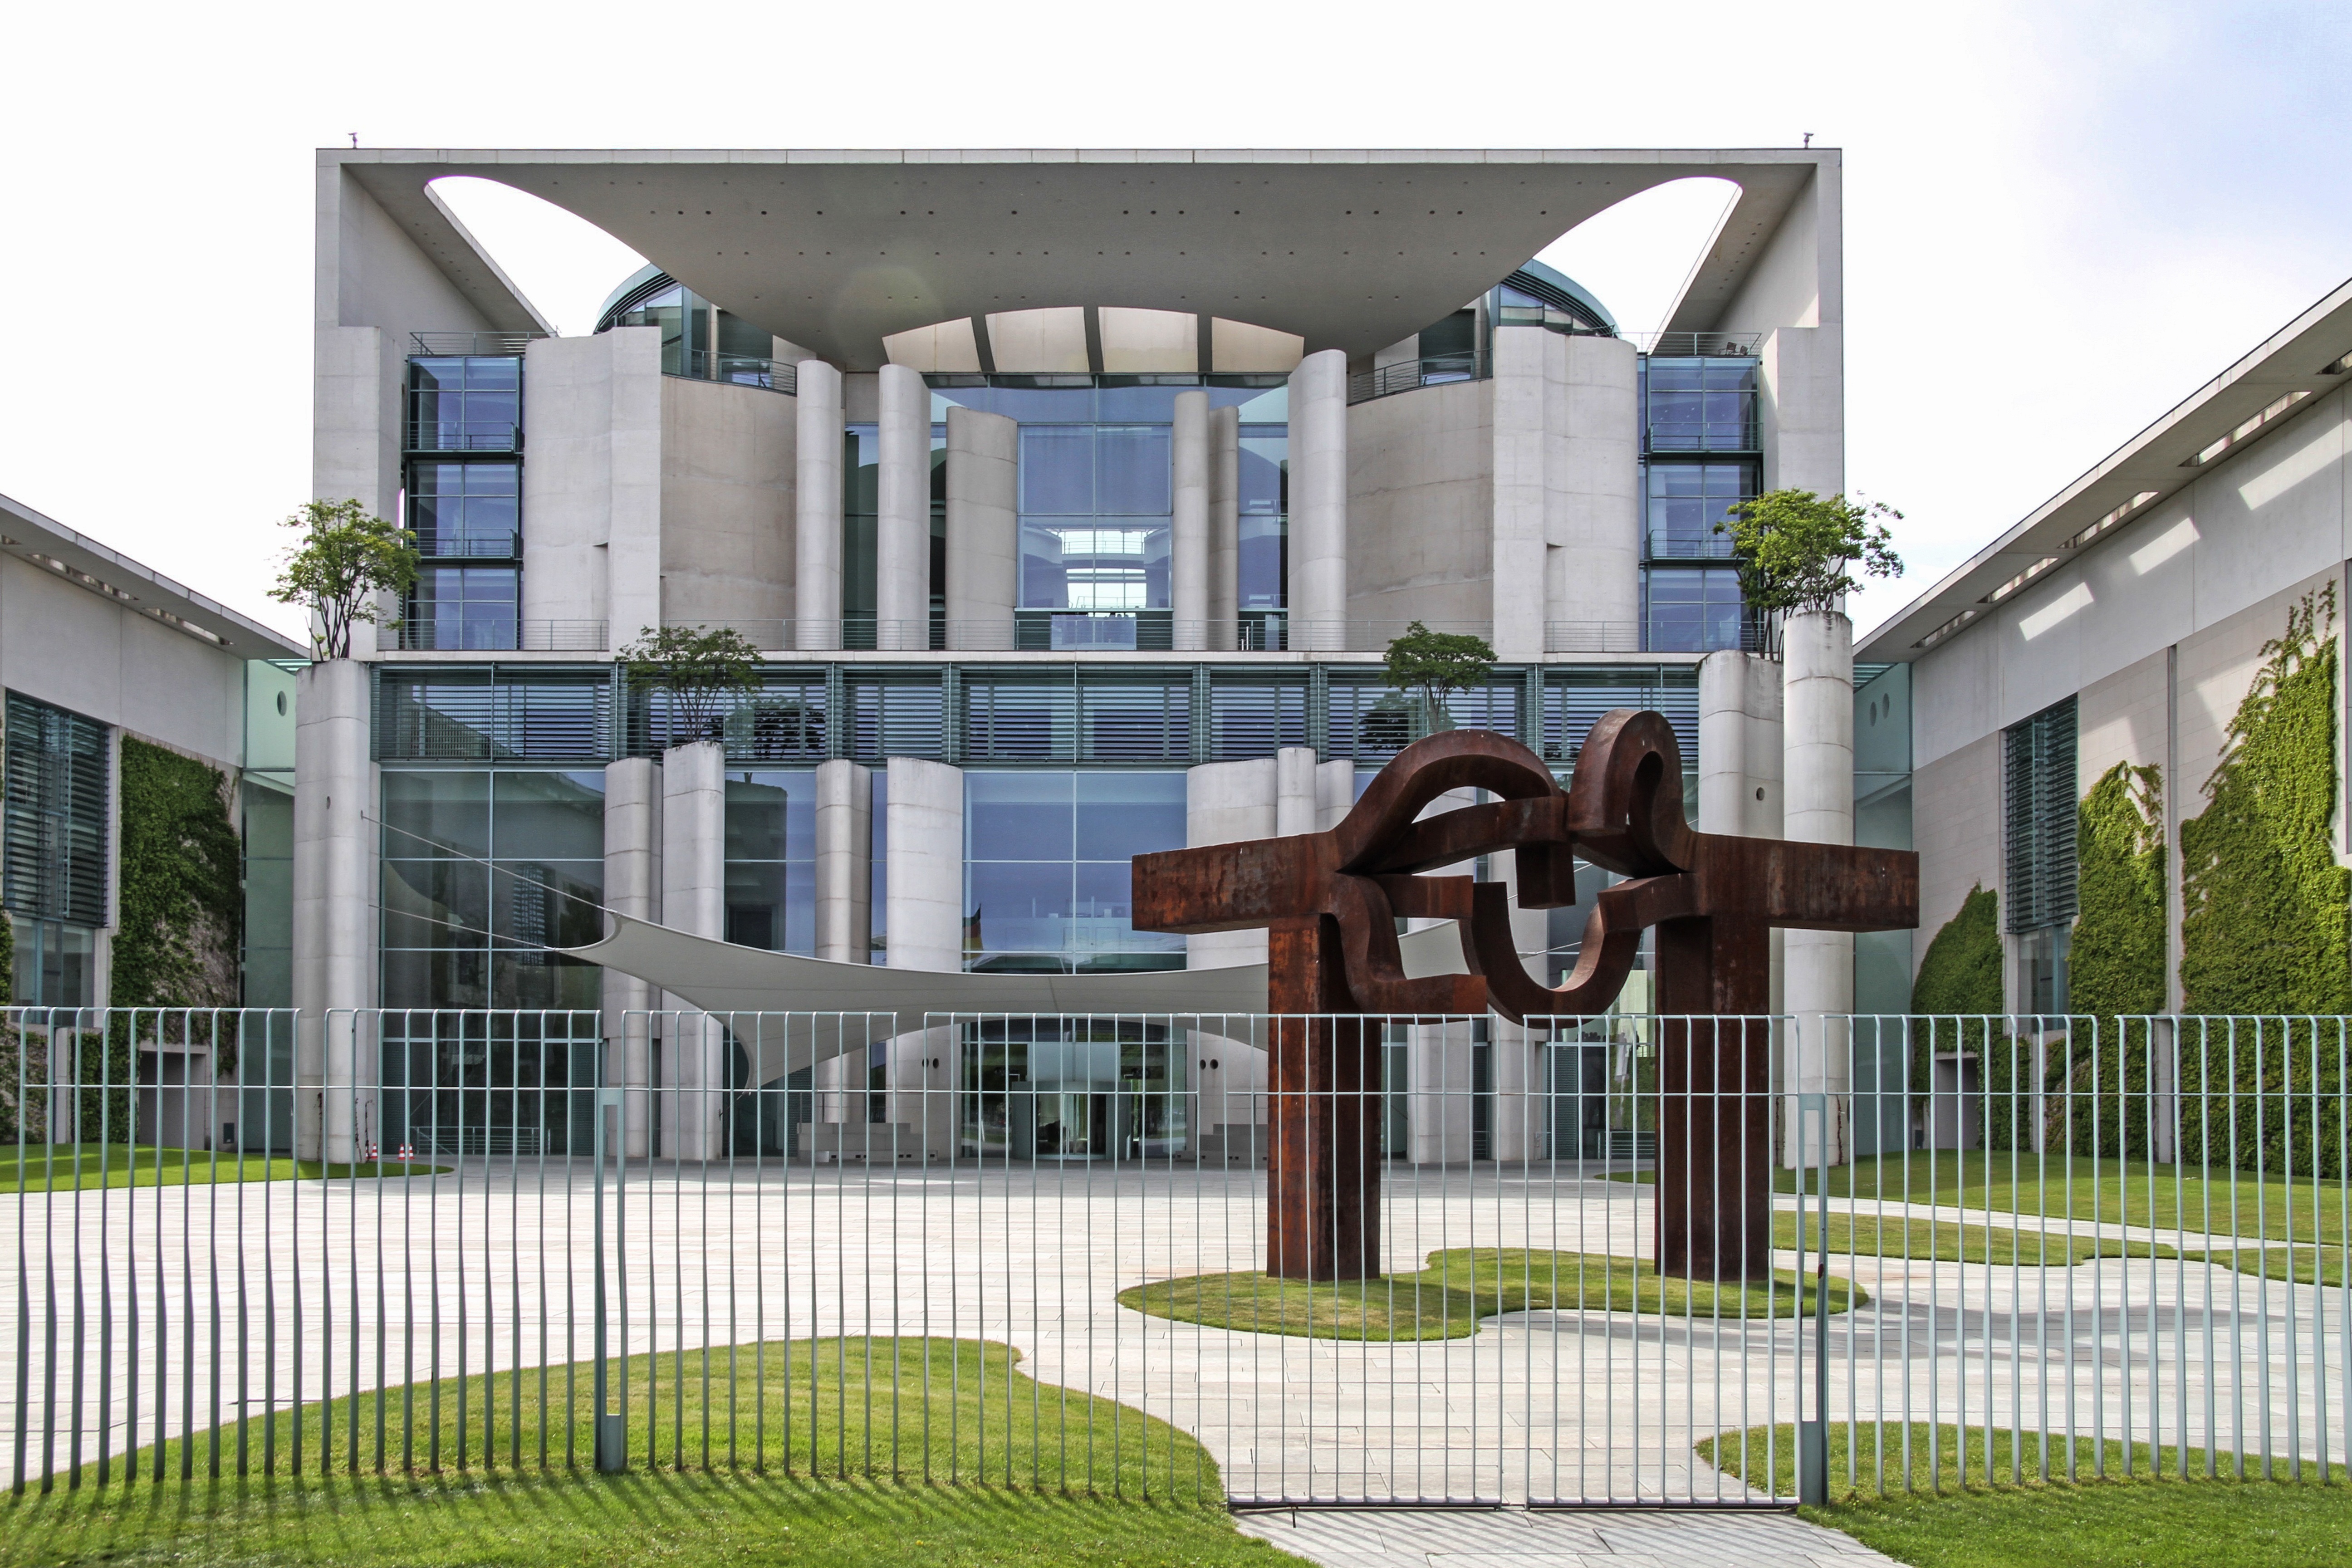
fence, architecture, villa, mansion, home, facade, property, berlin, government, estate, condominium, real estate, chancellery, federal chancellery, residential area, outdoor structure